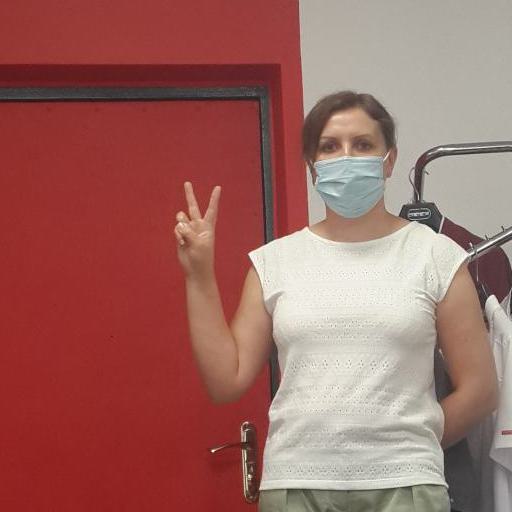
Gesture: peace